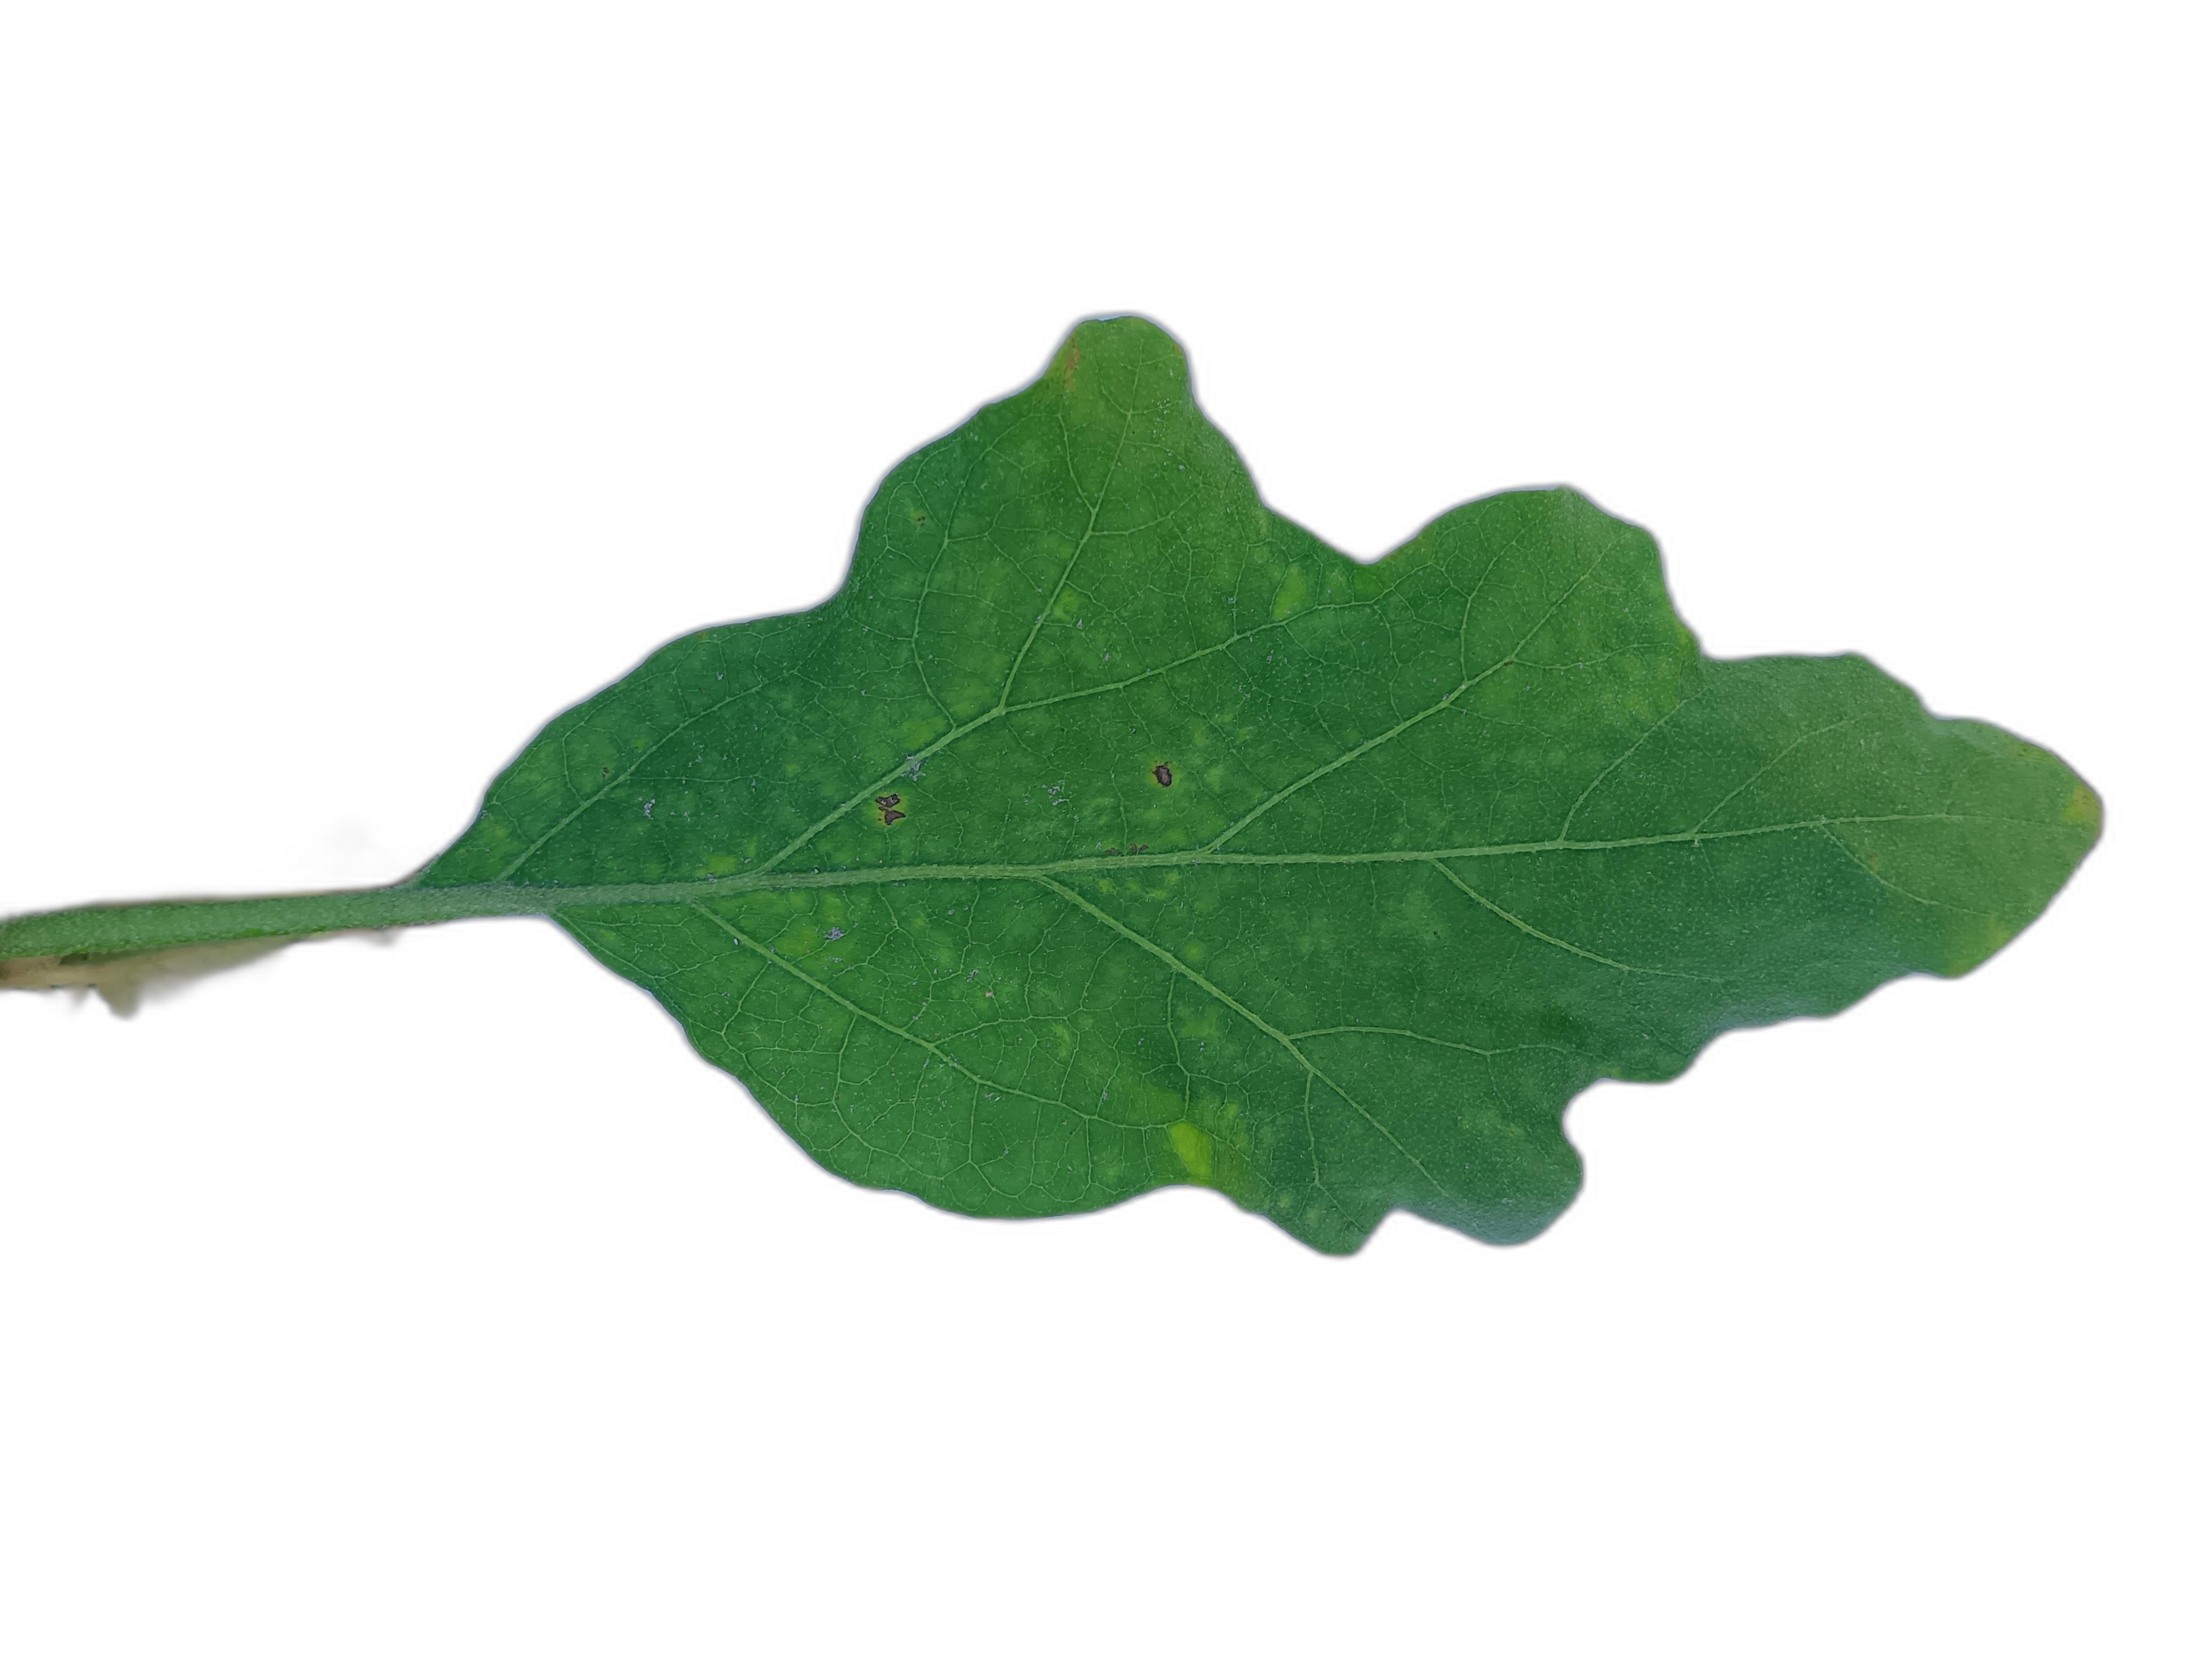
Label: Leaf Spot Disease